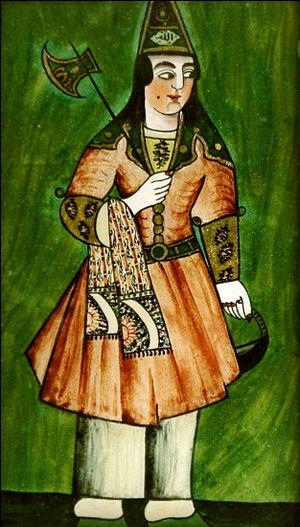
Le musée national d’art d’Azerbaïdjan est l’un des plus grands musées d’art d'Azerbaïdjan. Dix-sept mille objets y sont stockés. Le musée est fondé en 1936 et depuis 1943, il porte le nom de Roustam Moustafaïev, l’un des fondateurs de l’art décoratif théâtral en Azerbaïdjan. Le musée est installé dans deux bâtiments : l'ancien palais De Bourr et l'ancien lycée féminin Marie, construits à la fin du XIXᵉ siècle à Bakou. Le musée contient des œuvres d’art couvrant les différentes périodes de l’art de l’Orient ancien et d’Azerbaïdjan, de Russie et d’Europe occidentale. Les œuvres d'art de valeur de la collection du musée ont été exposées au Canada, à Cuba, en Syrie, en France, en Tchécoslovaquie, en Algérie, en Irak et dans d'autres pays.